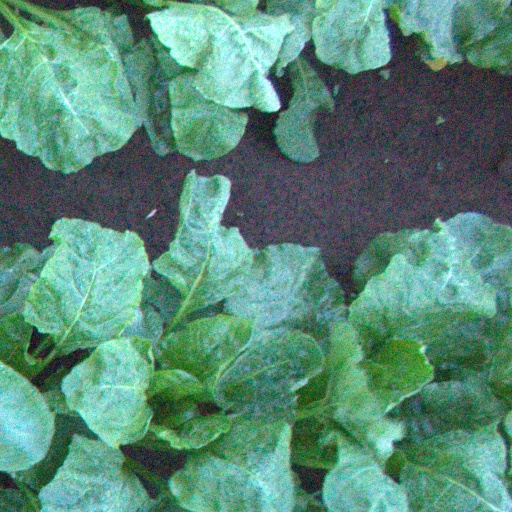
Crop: sugar beet